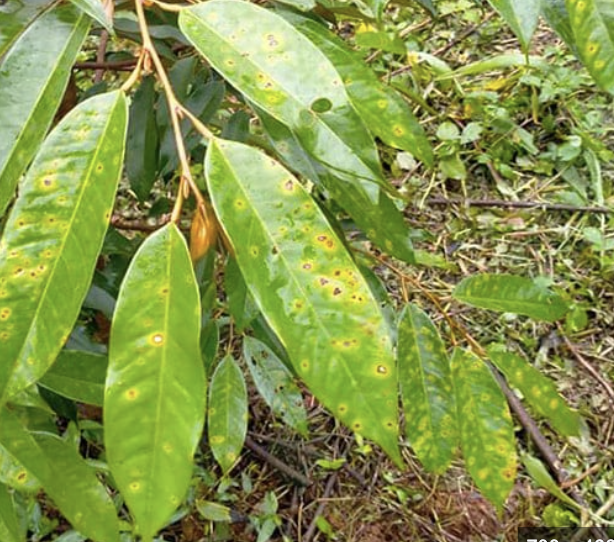
Label: canker_disease